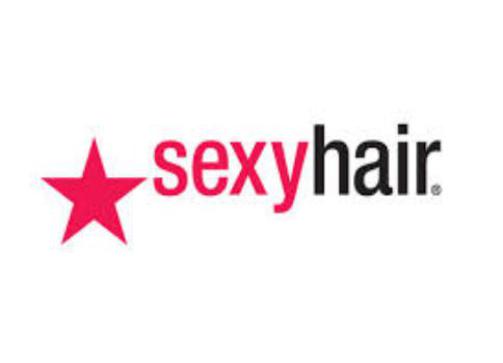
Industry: Necessities